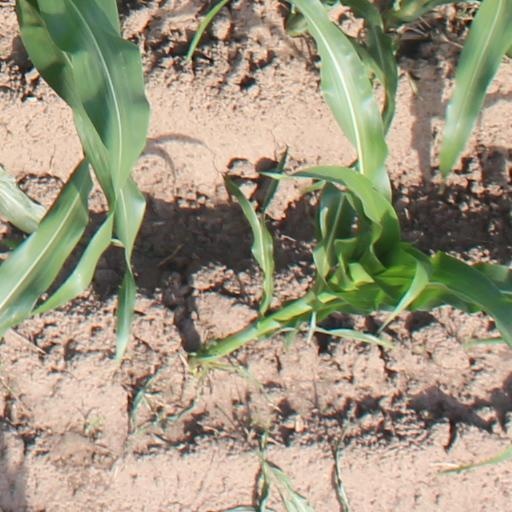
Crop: maize; corn